Jake Gardiner

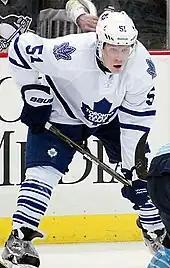
Gardiner with the Maple Leafs in March 2012

Gardiner scored a career high 10 goals and 31 points in the 2013–2014 season, trailing only Cody Franson in points among Leafs' defenders.